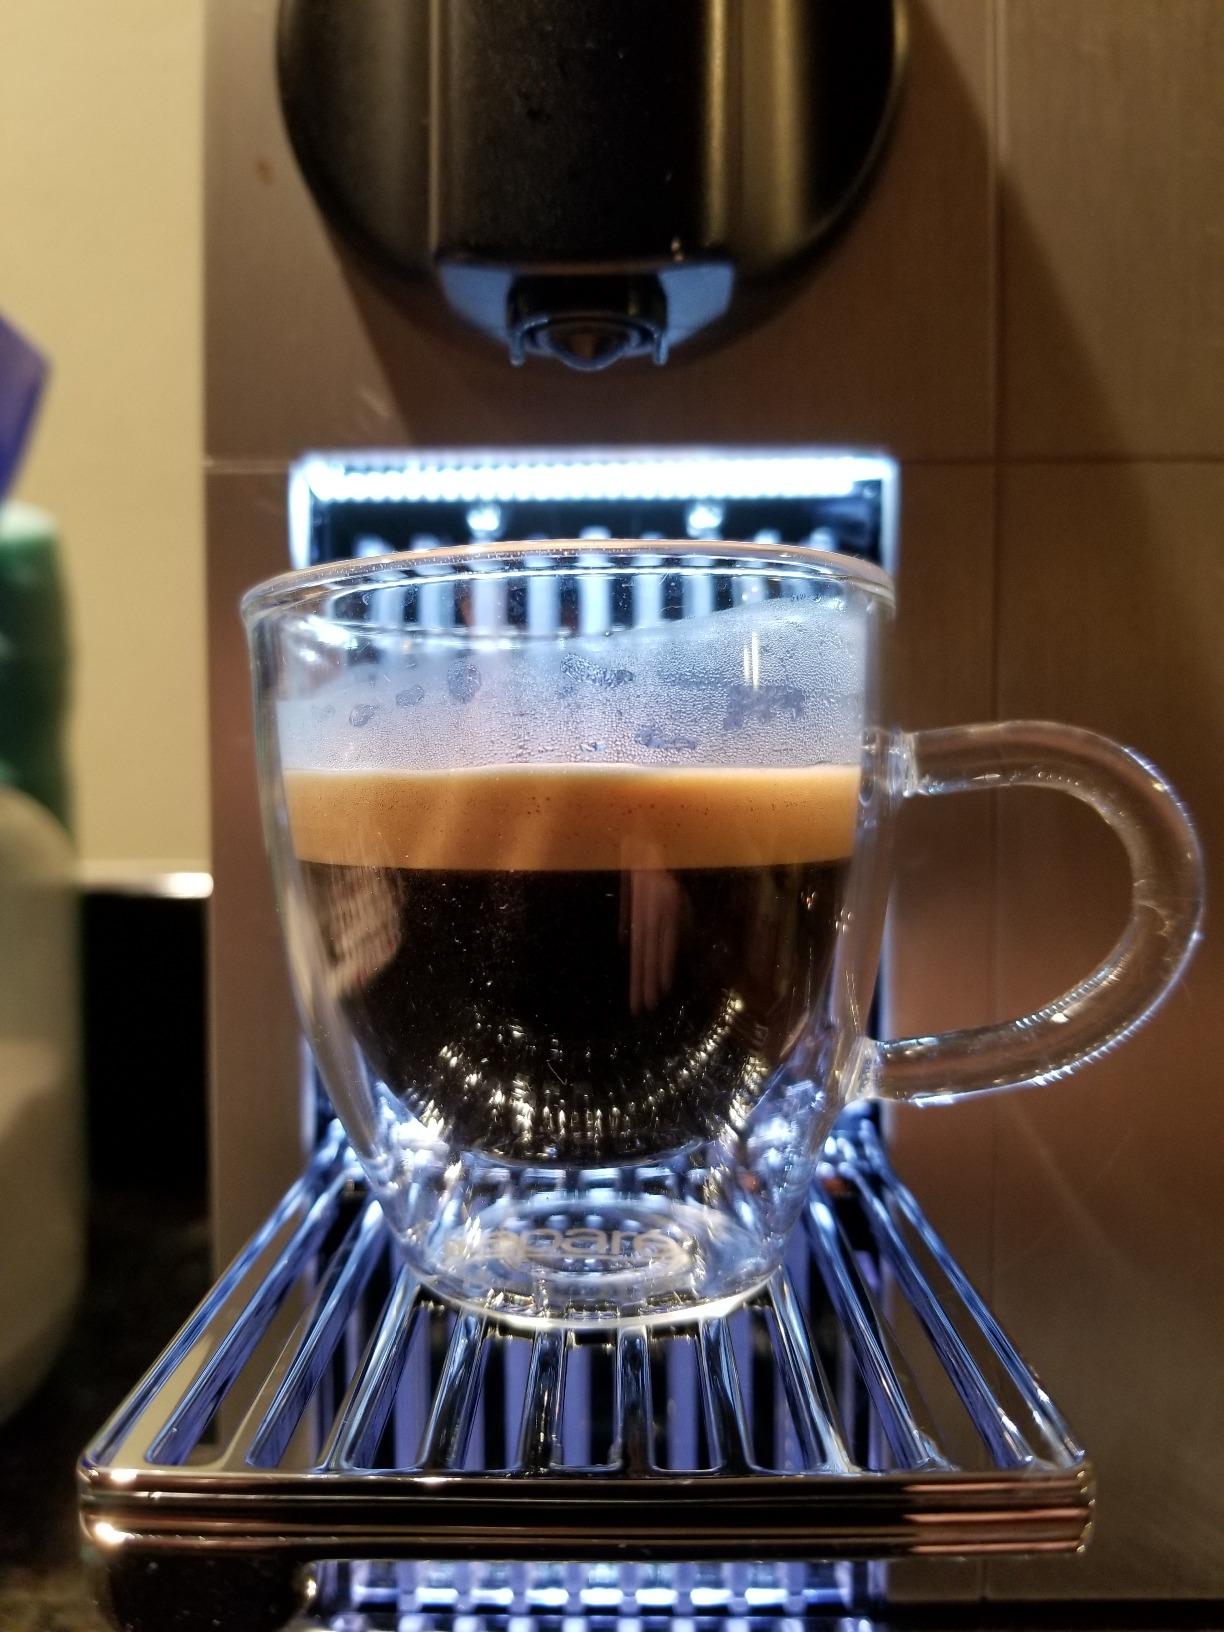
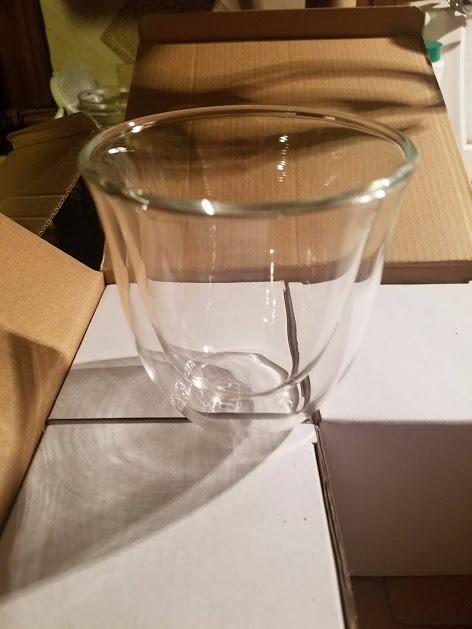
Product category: items_mug
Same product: no